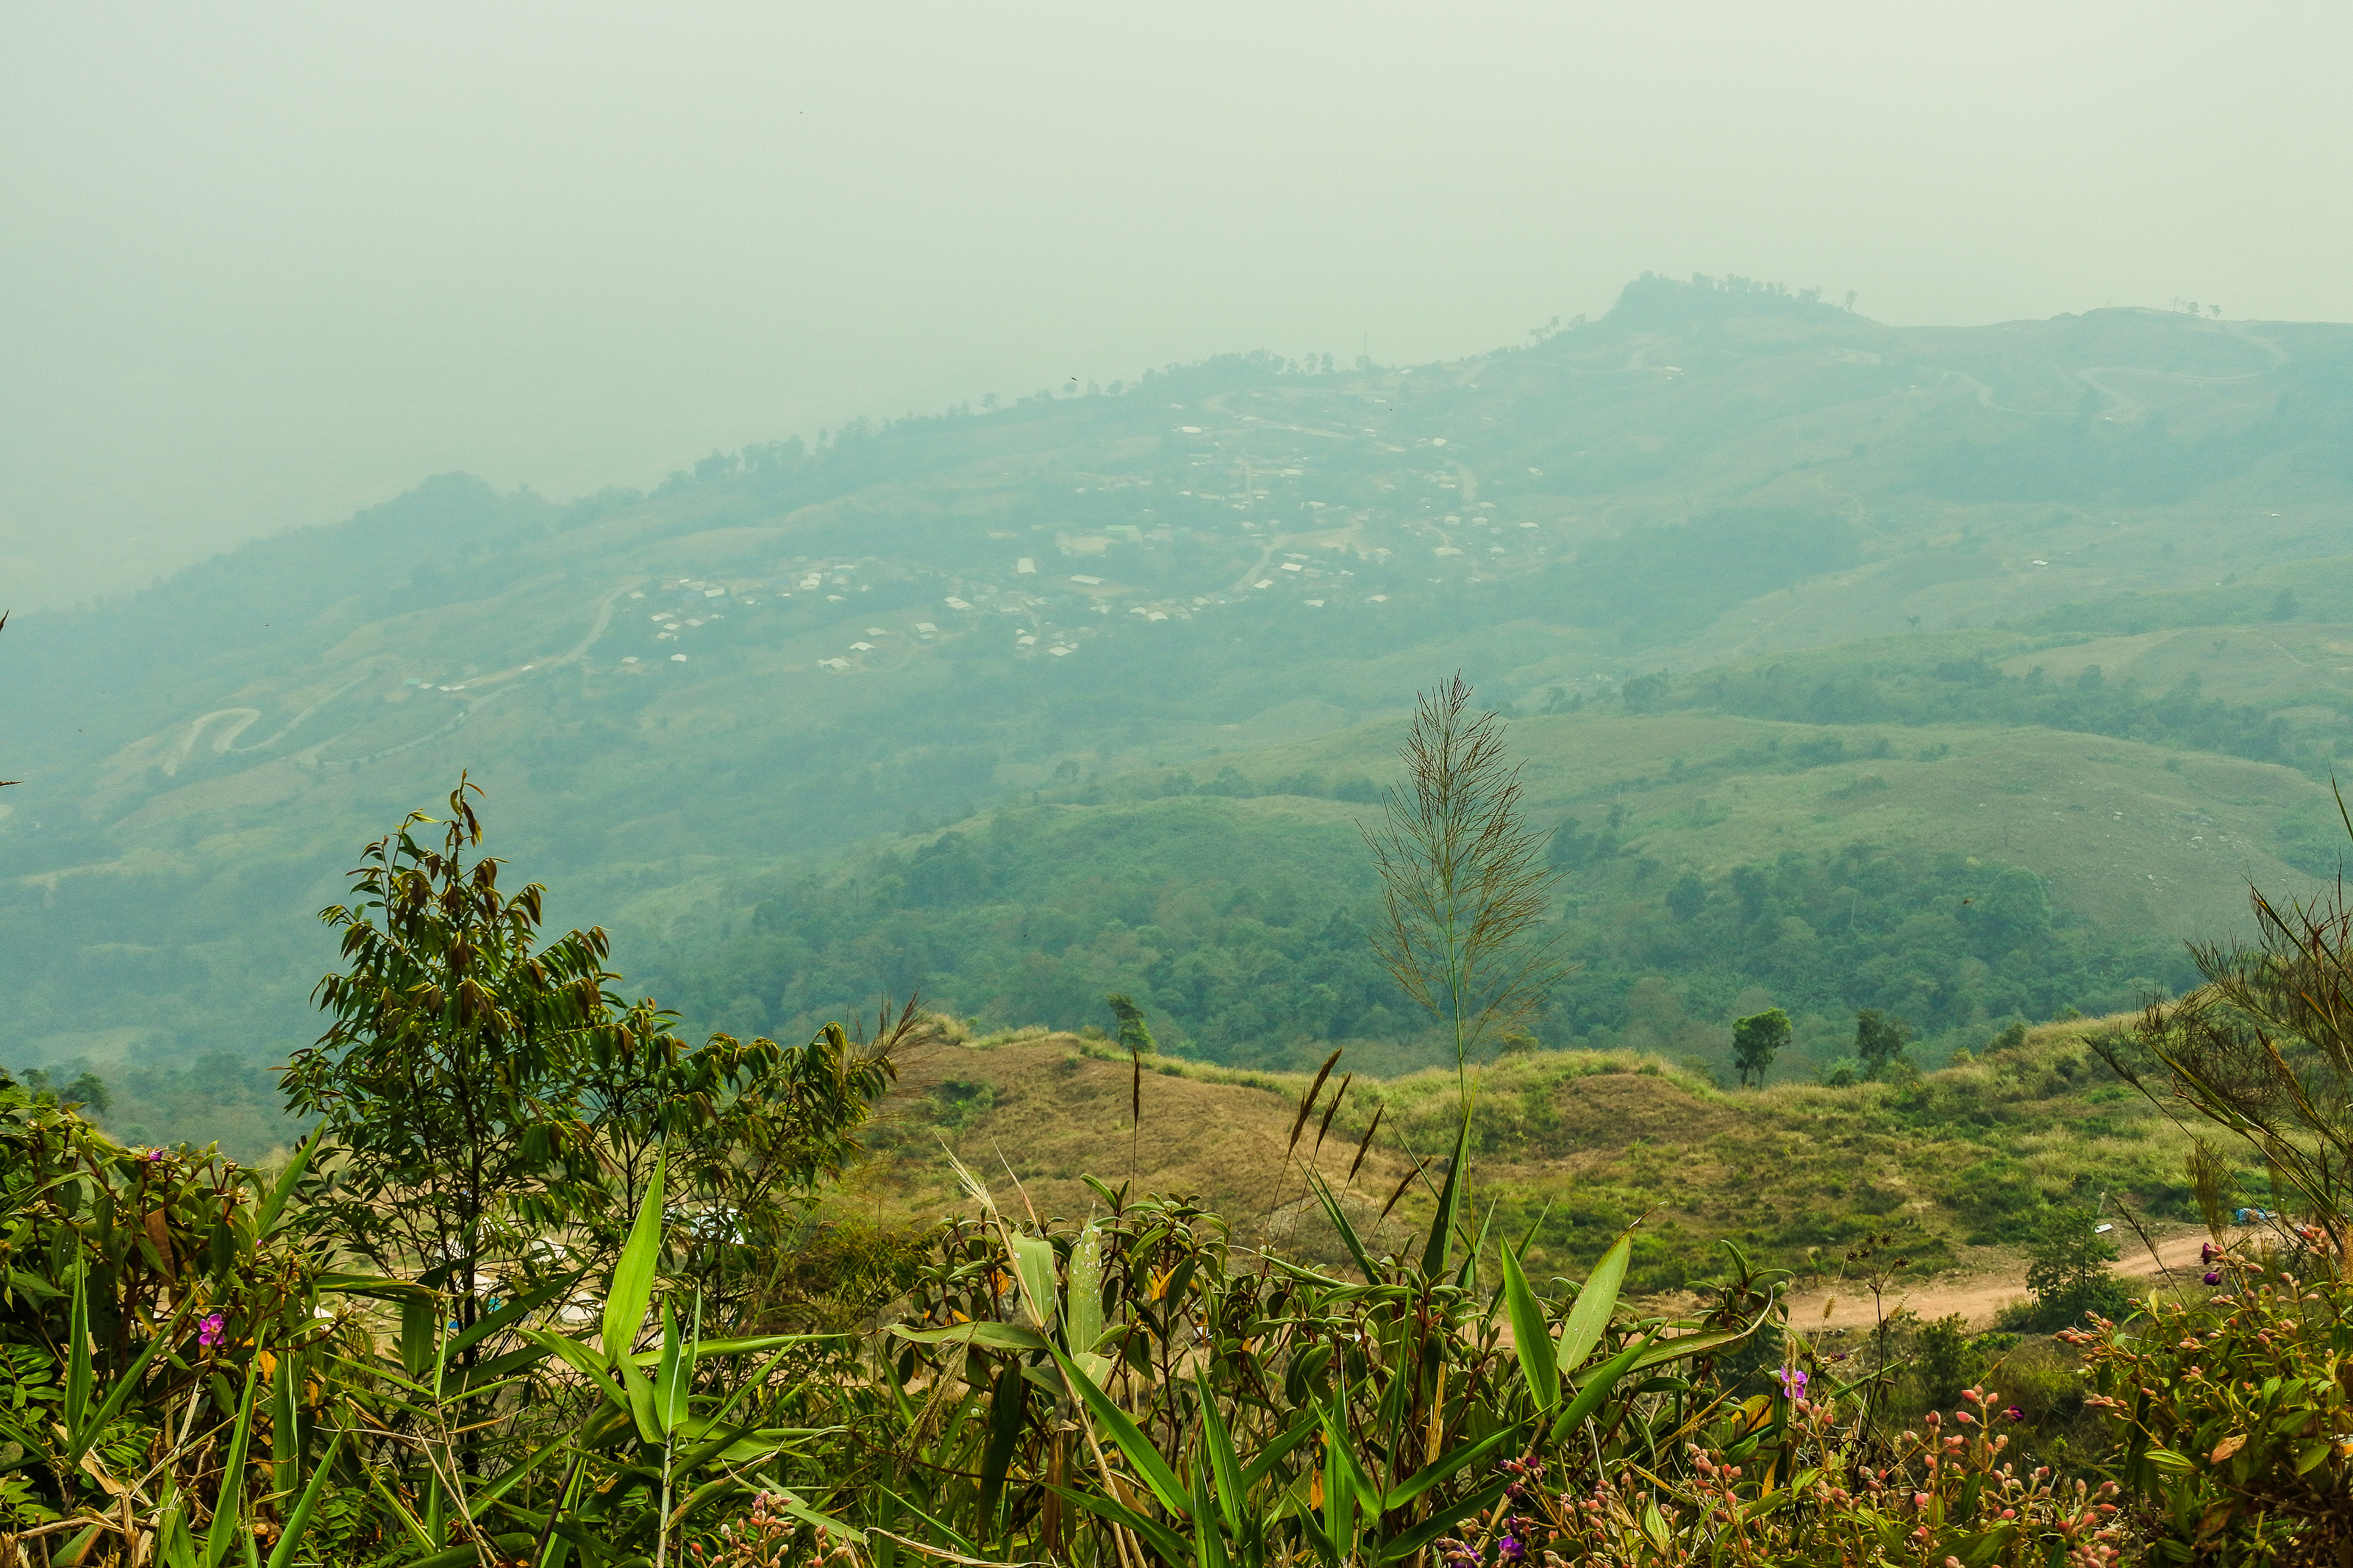
tub, forest, activity, tourism, winter, clouds, holiday, mist, sea, summer, cloud, spring, beautiful, berk, mountain, view, white, grass, thailand, national, park, sky, eastern, green, natural, nature, tree, morning, hill, blue, field, outdoors, light, background, plant, sunset, fresh, phu, travel, colorful, landscape, hill station, vegetation, mountainous landforms, highland, atmospheric phenomenon, ridge, mount scenery, rainforest, plantation, plant community, tropical and subtropical coniferous forests, haze, mountain range, chaparral, jungle